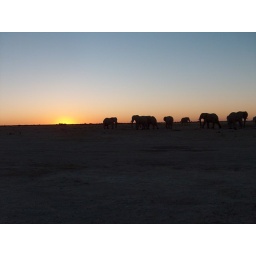
Day 10: Mankwe to Nxai Pans: The elephants continued to mill around the broken water pipe